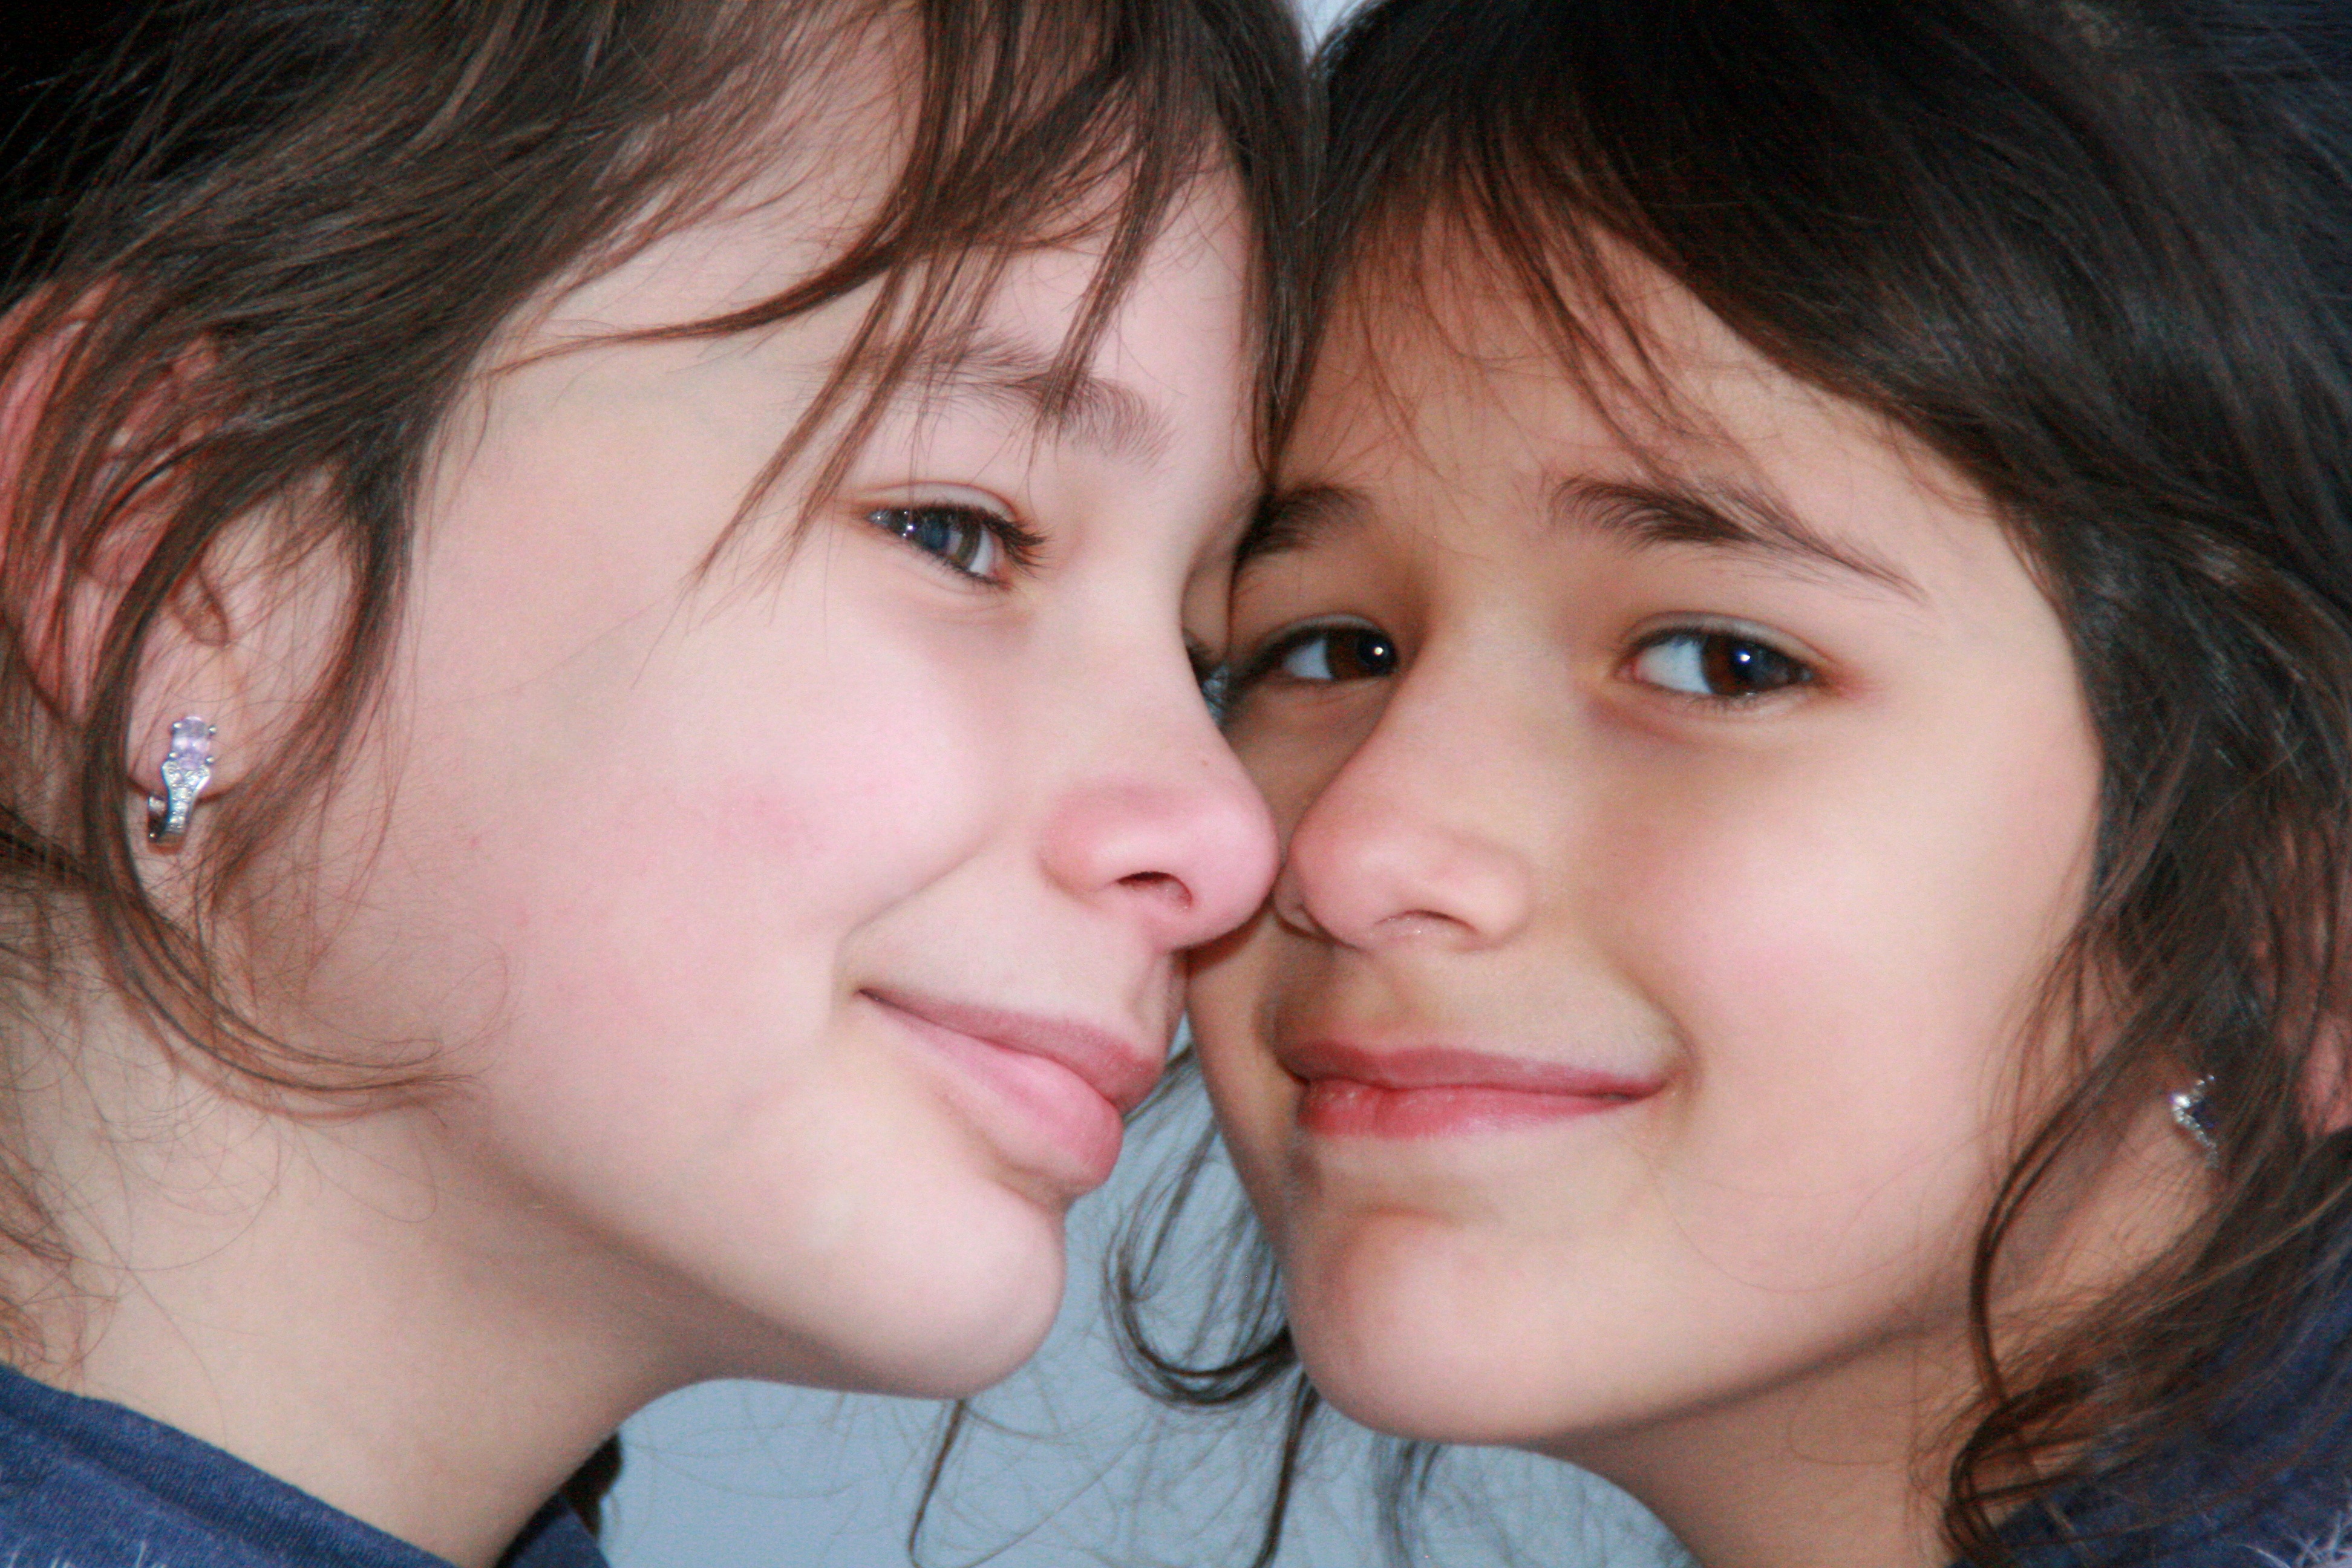
person, people, girl, woman, photography, love, portrait, child, facial expression, smile, mouth, sibling, close up, human body, face, nose, cheek, mother, infant, toddler, eye, innocence, head, skin, beauty, organ, sweetness, emotion, sisters, interaction, portrait photography, human action